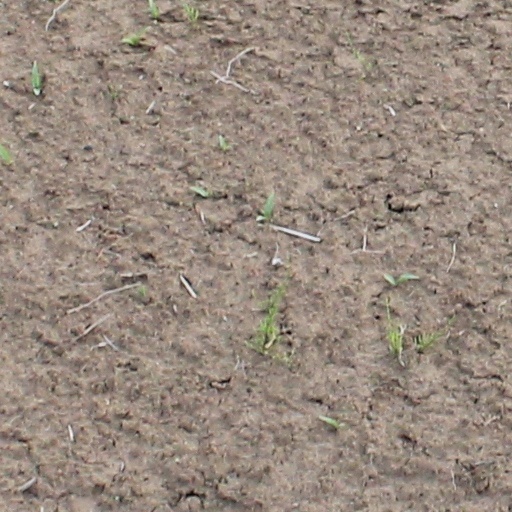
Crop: wheat